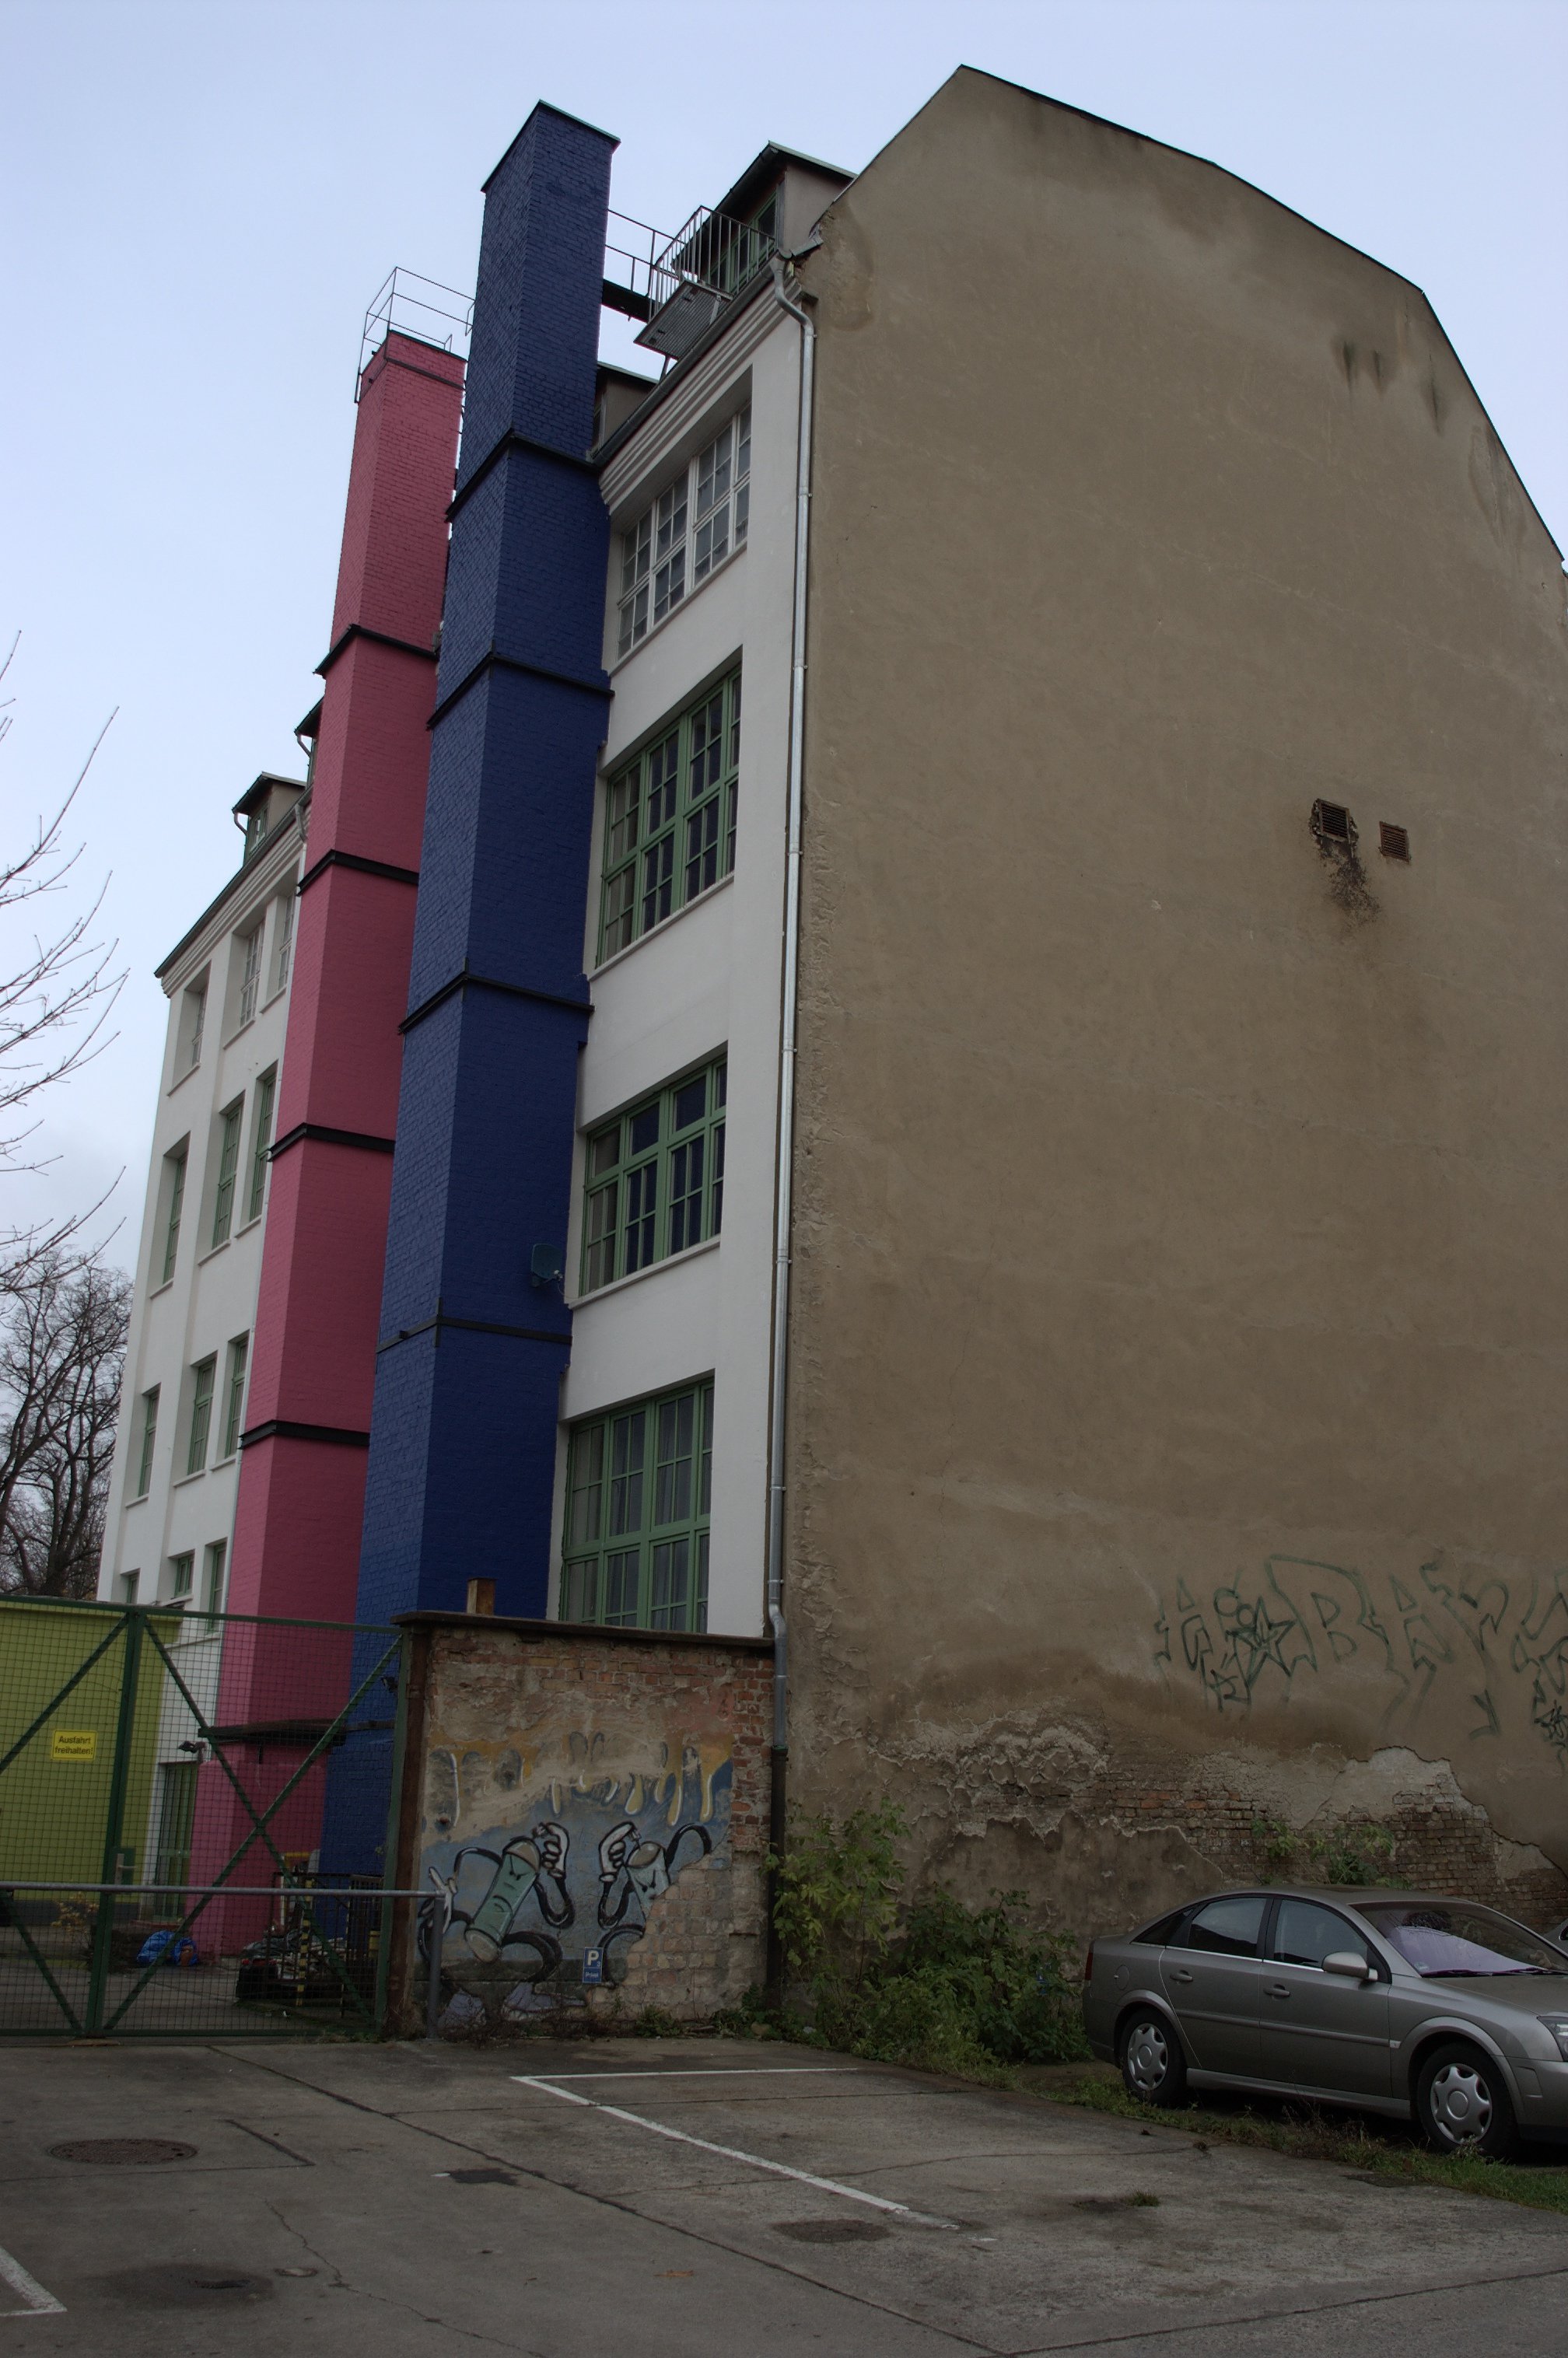
architecture, house, wall, facade, rawtherapee, germany, deutschland, berlin, pentax, 20mm, 2010, lenstagged, steffenzahn, guessedberlin, gwbartie, k100d, justpentax, iamflickr, cosina, voigtlander, cosinavoigtlnder, skopar, colorskopar, cv20, colorskopar20mmf35slii, 20mmf35slii, voigtlander20mm, cv2035, skopar20mmf35, voigtlnder20mmf35, neighbourhood, urban area